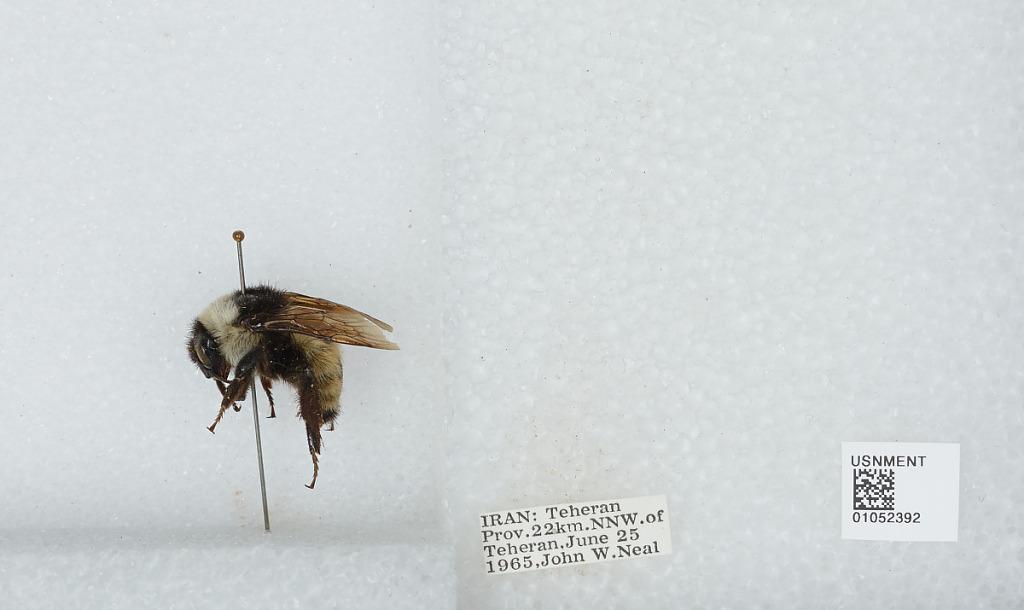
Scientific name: Bombus sp.
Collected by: J. Neal
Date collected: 1965-6-25
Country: Iran
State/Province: Tehran
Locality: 22 kilometers North Northwest of Tehran
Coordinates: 35.9638, 51.2052